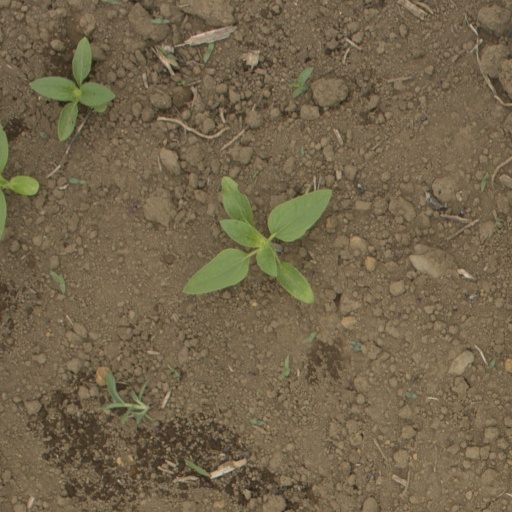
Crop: Jerusalem artichoke